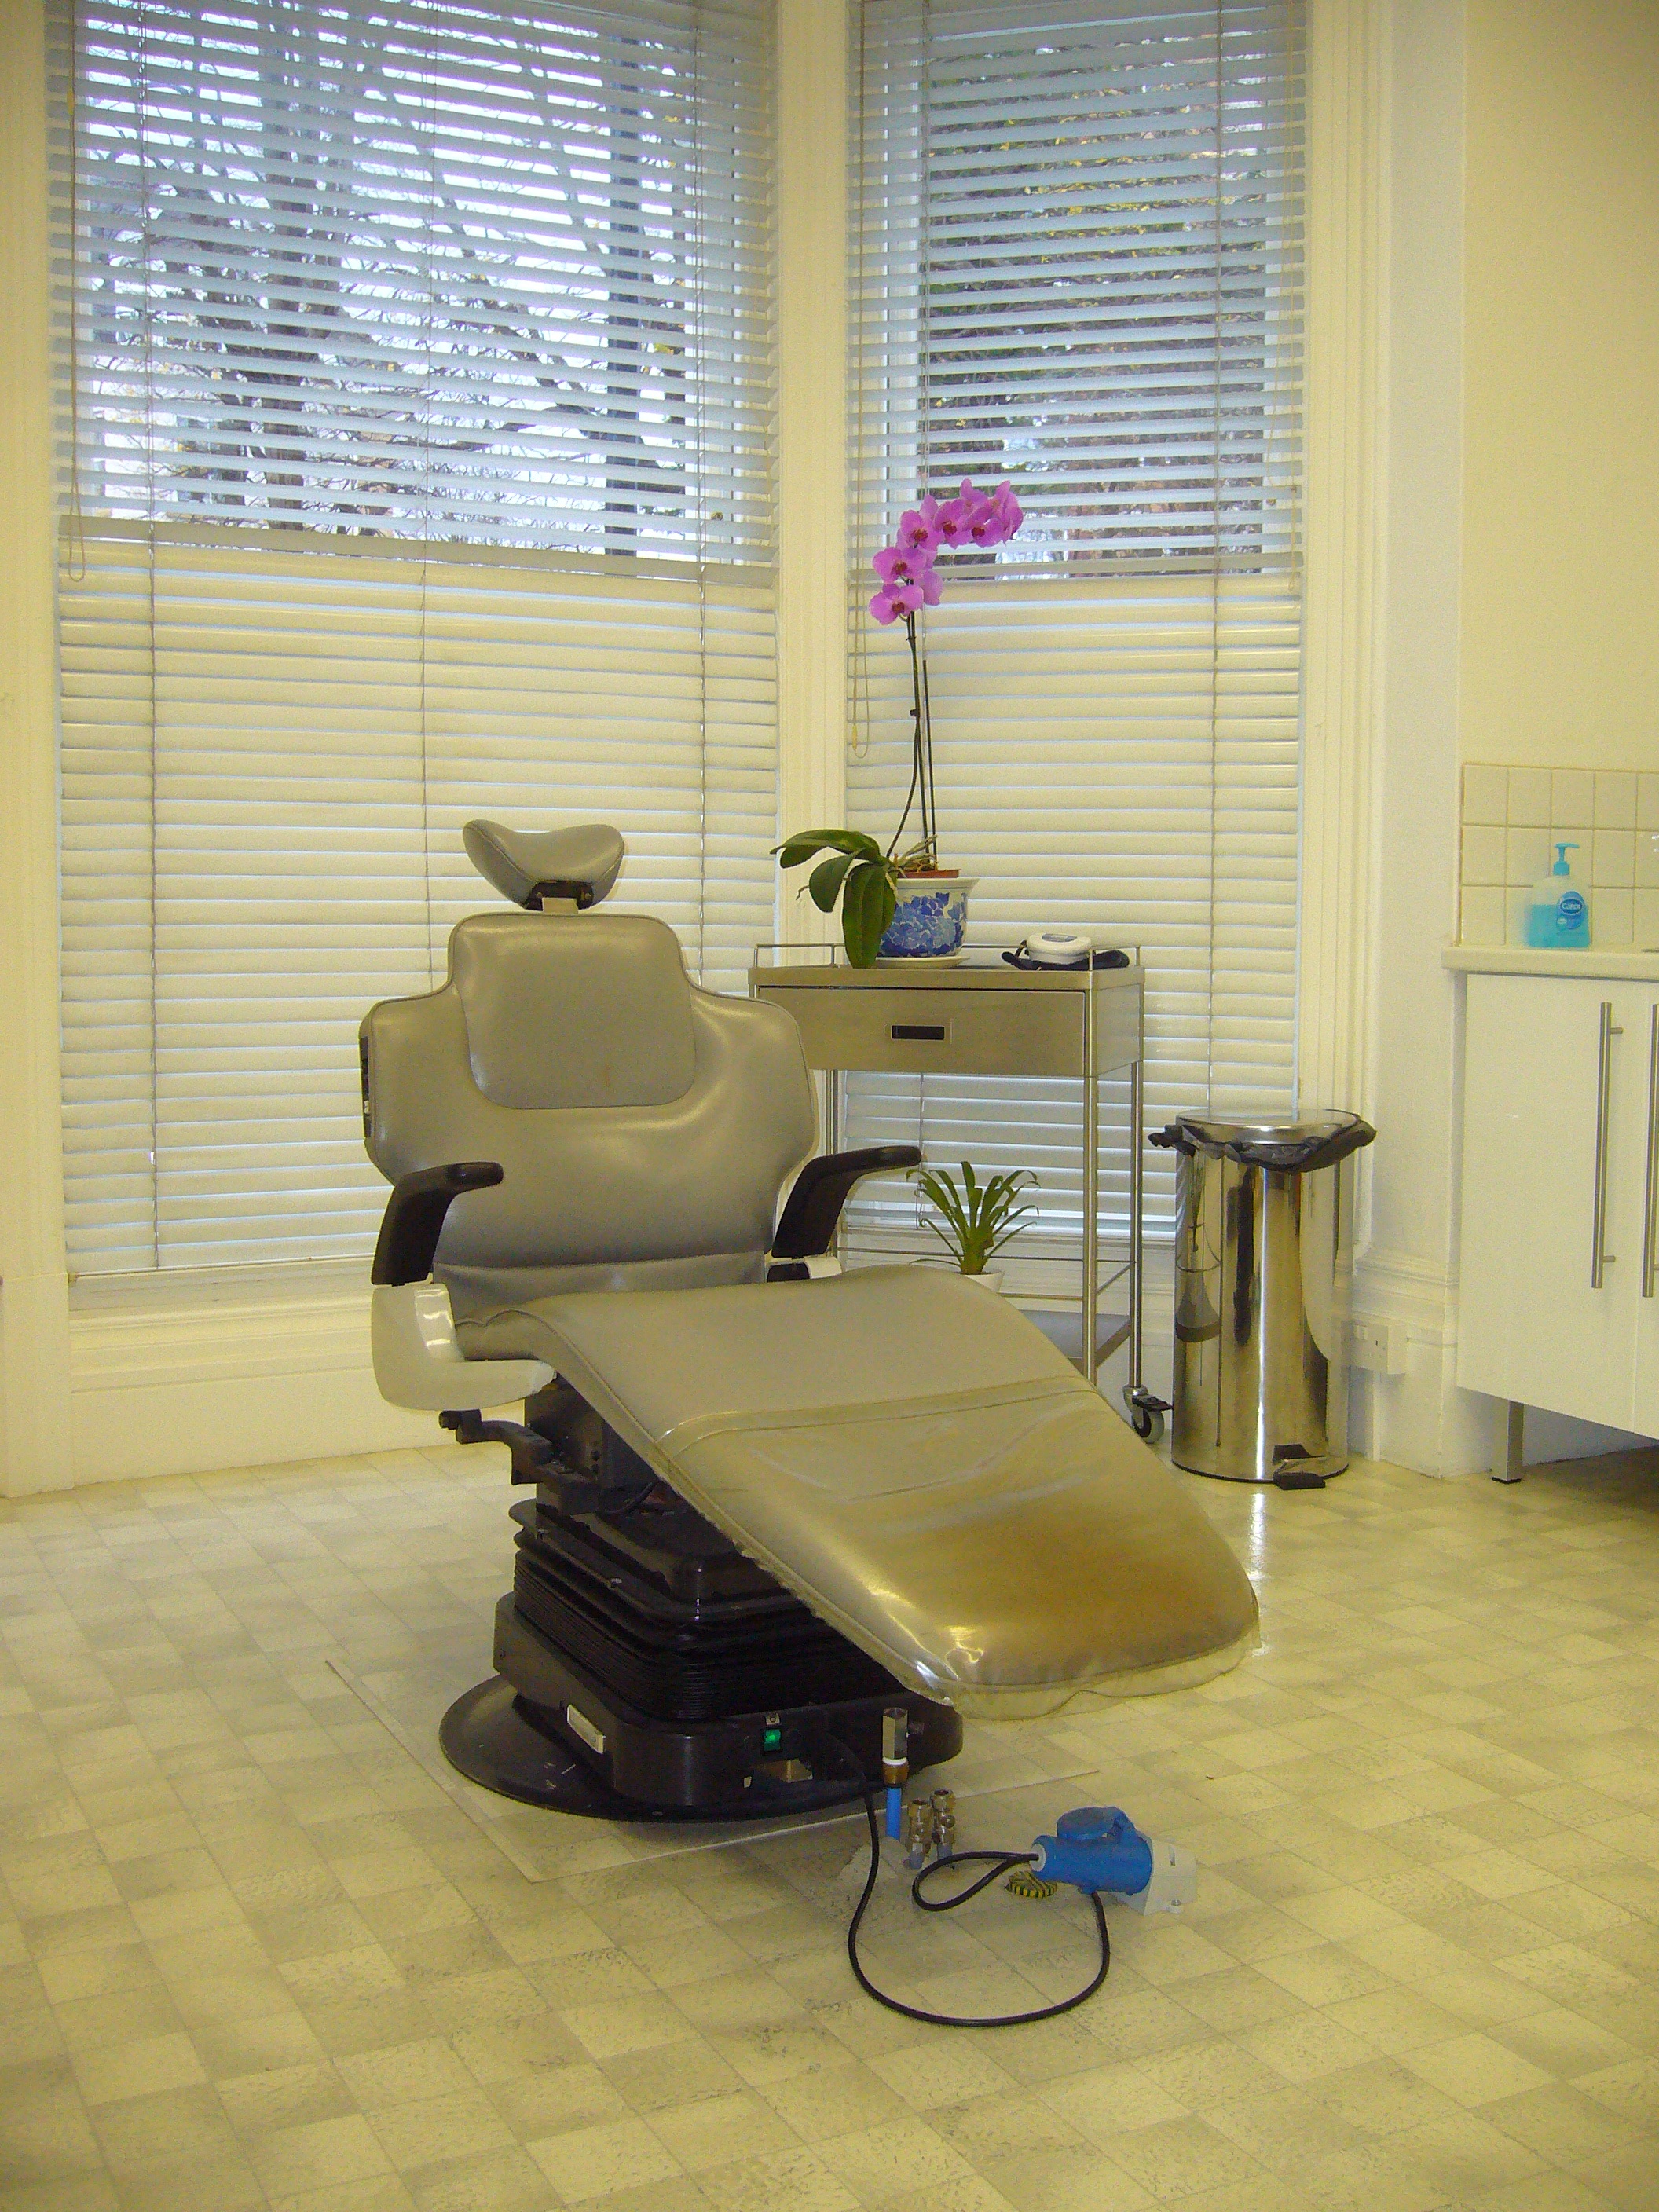
floor, furniture, room, health, dentist, orthodontist, orthodontic, hospital, clinic, medical, dentistry, health care, dentist's chair, dental surgery